History of Podlaskie Voivodeship

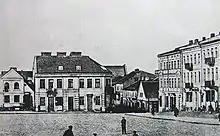
Łomża in 1912

Napoleon gave the counties of Białystok, Drohiczyn, Bielsk and Sokółka, with parts of the Suraż, Biebrza and Dąbrowa counties, to Tsar Aleksander I on 7 July 1807. A year later the Russian authorities created a separate administrative unit from this territory - the Belostok Oblast, consisting of from four counties: Białystok, Bielsko, Sokółka and Drohiczyn, whereas the western and northern parts of the area with Łomża, Suwałki and Tykocin passed to the short-lived Polish Duchy of Warsaw. After the failed November and January uprisings, Russification policies and anti-Polish repressions intensified, including deportations to katorga. Białystok grew into a significant center of the textile industry, the largest after Łódź in then-partitioned Poland. Białystok was the largest industrial center between Warsaw and Łódź in the west, Saint Petersburg in the north and Moscow in the east, and was nicknamed "Manchester of the North". During World War I, the territory was occupied by Germany, and after the war it was part of reborn independent Poland. In 1920, it was invaded by Soviet Russia, but Poland repulsed the Soviets and secured its freedom.